Spetsnaz

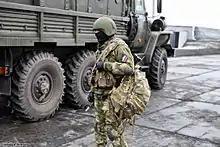
Russian 604th Special Purpose Centre operator

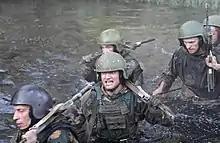
Water obstacle phase during tryouts for the Russian OSN Maroon Beret.

The Russian government established the National Guard of Russia in 2016. The Guard's special forces (consolidating and replacing the forces of the MVD Internal Troops, SOBR, and OMON) includes a number of Russian Internal Troops (VV, , successors to the Soviet Internal Troops) paramilitary units to combat internal threats to the government, such as insurgencies and mutinies. These units usually have a unique name and an official OSN (previously known as OSNAZ or Отряд особого назначения ("Otryad osobogo naznacheniya") meaning "special purpose unit") number, and some are part of the ODON (also known as the Dzerzhinsky Division). OBrON (Independent Special Designation Brigade) VV special groups ("spetsgruppa") were deployed to Chechnya.